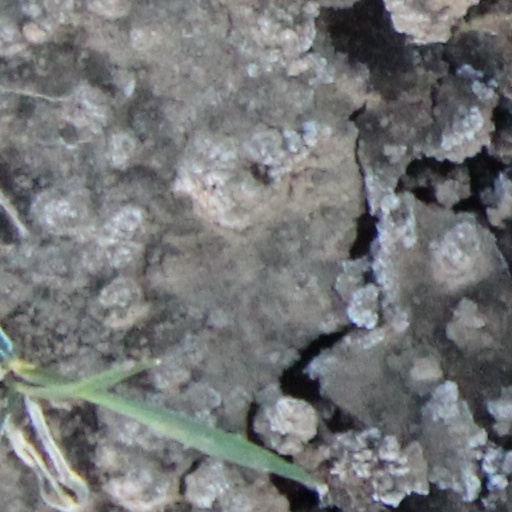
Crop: wheat